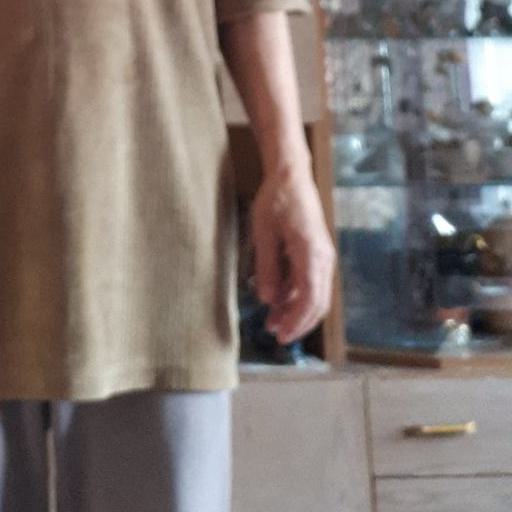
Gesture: no_gesture